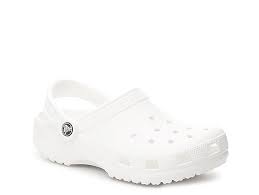
Label: Clog